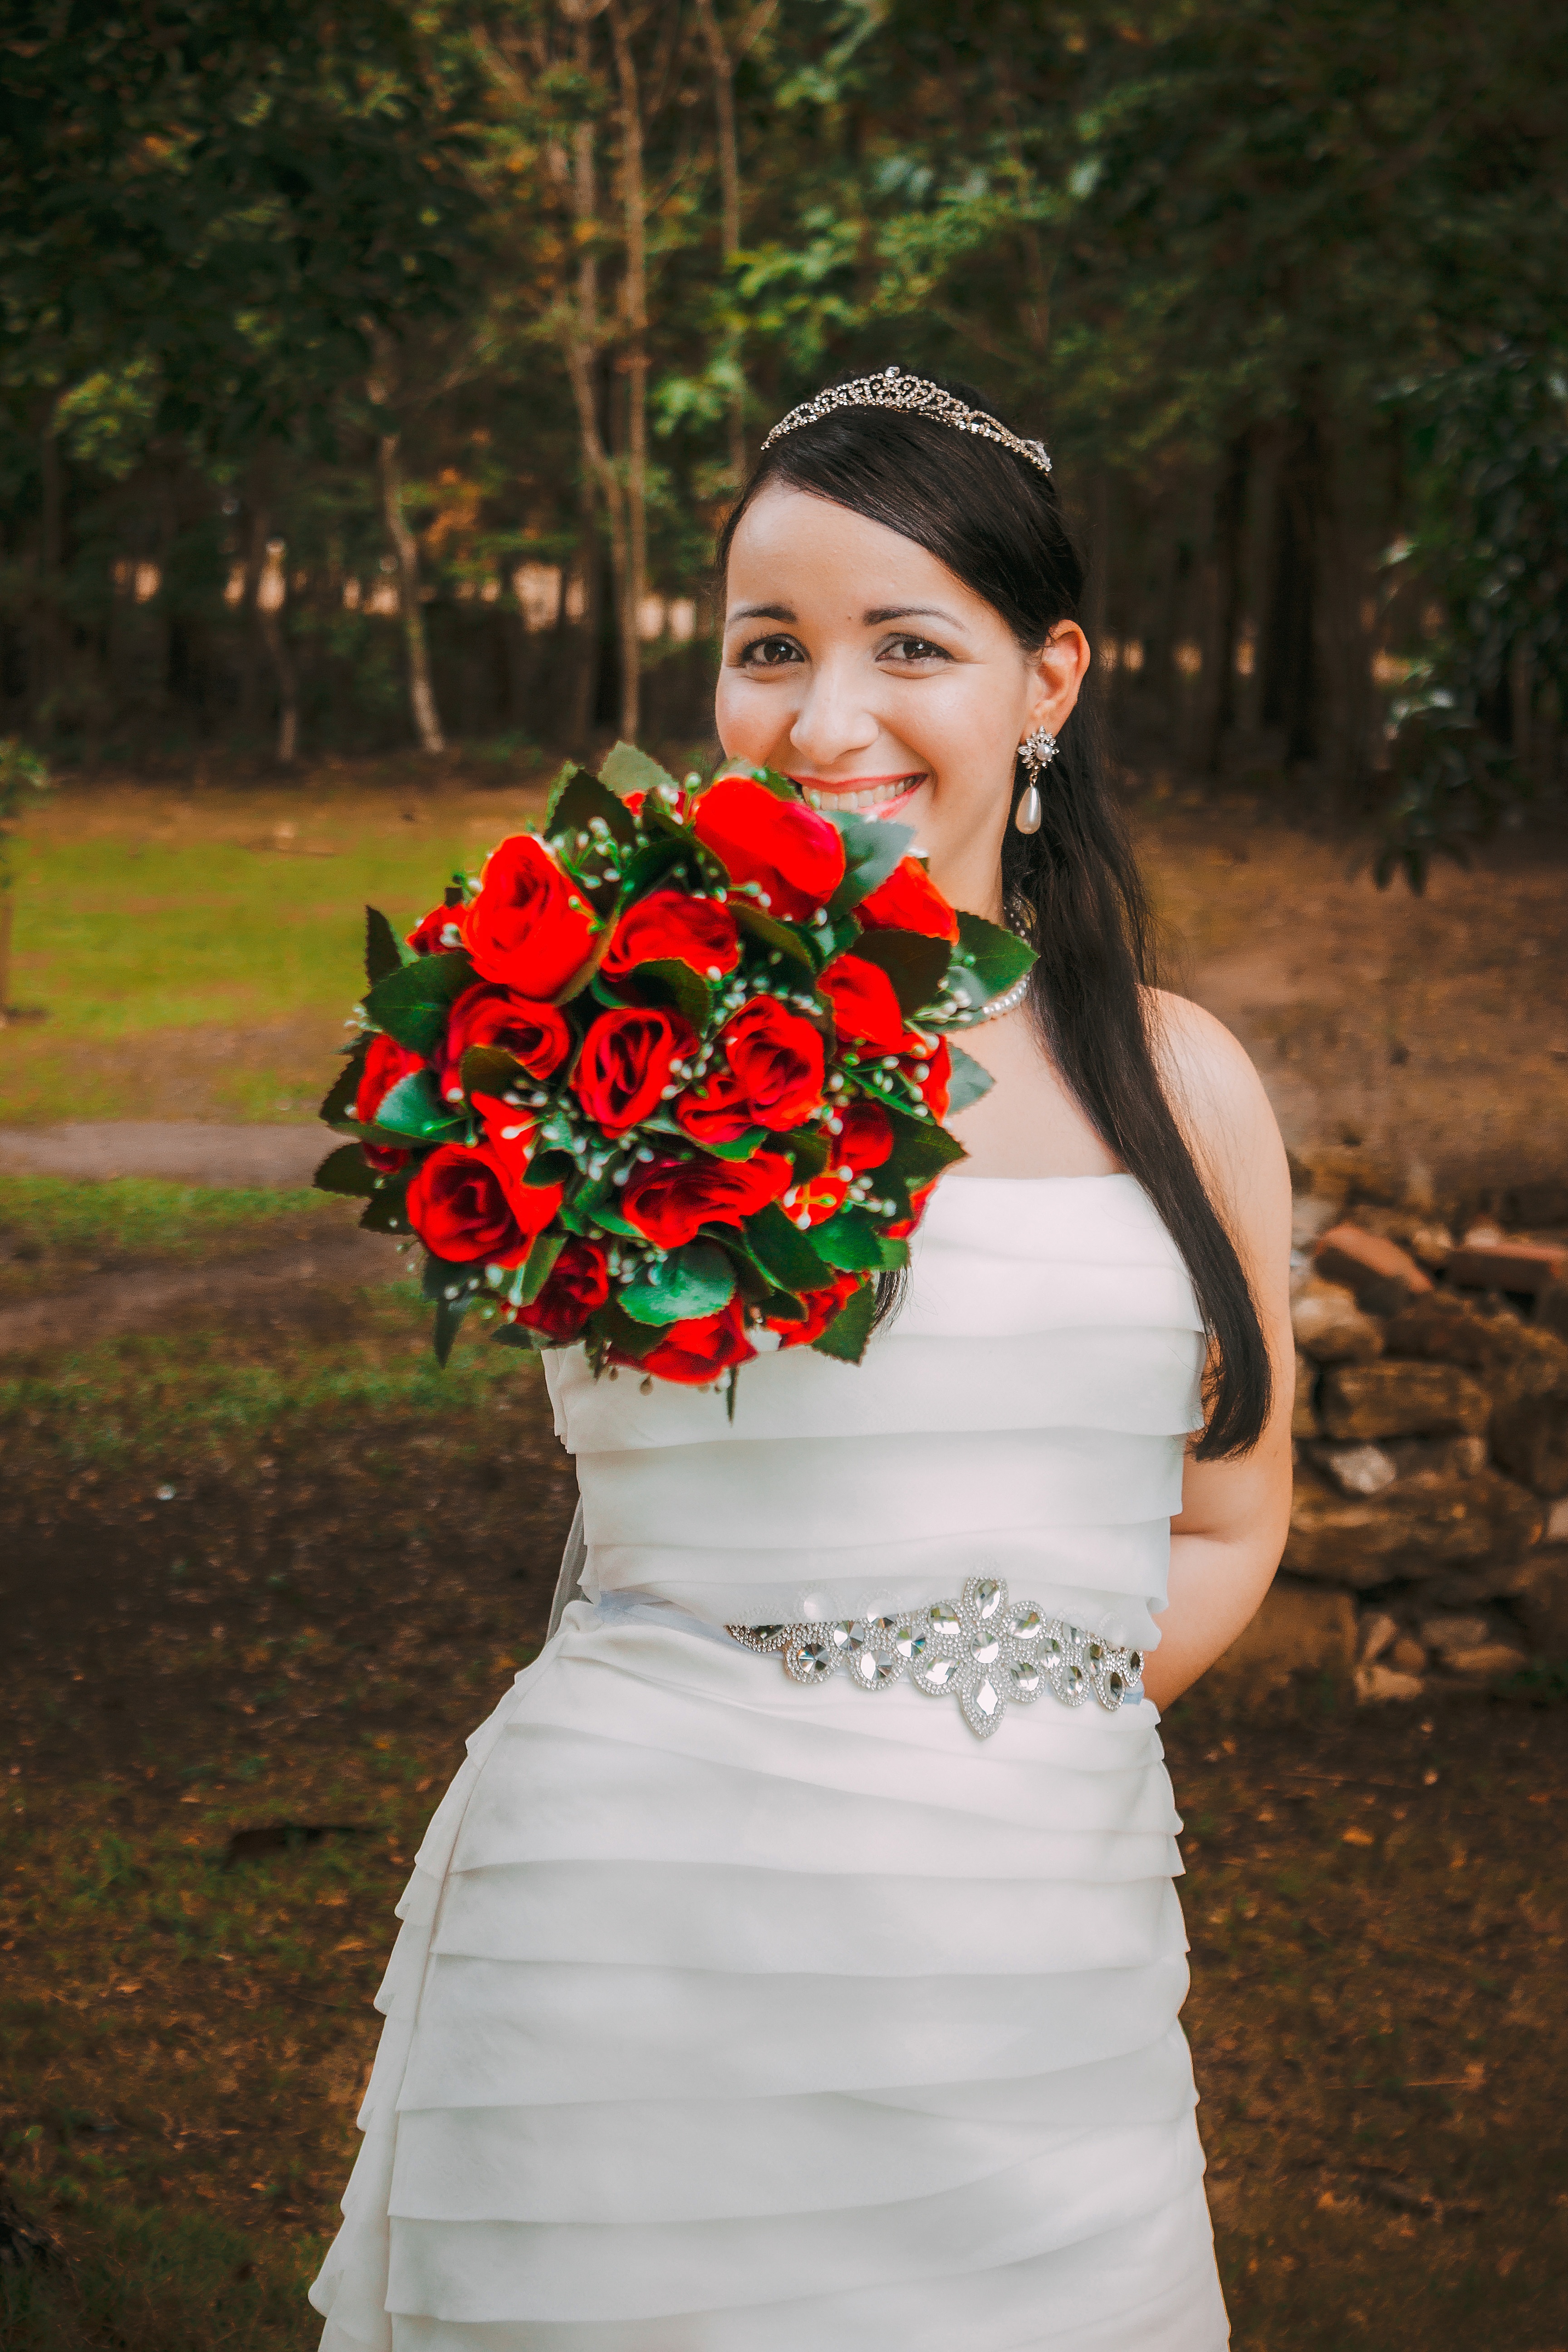
man, landscape, sea, forest, person, people, sky, girl, woman, white, photography, flower, summer, love, truck, portrait, model, red, park, holiday, kiss, couple, romance, romantic, child, church, clothing, death, wedding, wedding dress, bride, married, marriage, smile, flowers, roses, sunny, ceremony, bank, dress, happy, happiness, women, selfie, photograph, beauty, lovers, beautiful, event, republic, races, gown, complicity, veil, uruguay, soledad, bella, marry, romantico, slippers, couple in love, grooms, happy couple, photo shoot, newlyweds, sponge cake, embracing each other, nuptials, newly married, portrait photography, emgombe, dominican kiss